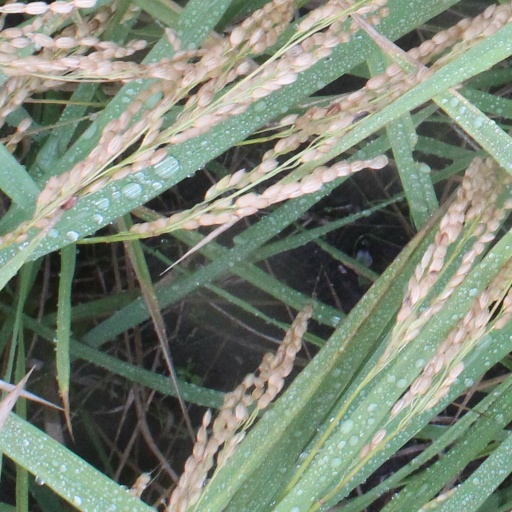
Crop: rice